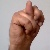
The image shows a hand gesture representing the letter 'N' in Indian Sign Language.